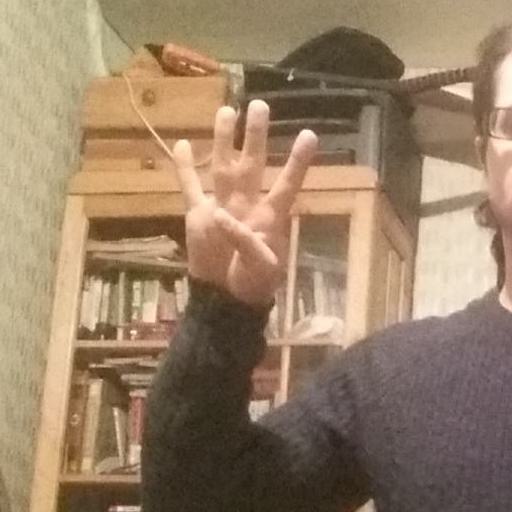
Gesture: four